Reshit Chochmah

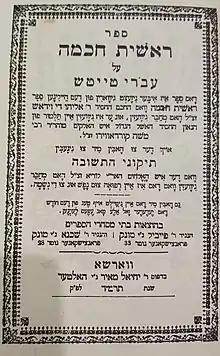
1884 Warsaw

Reshit Chochmah is an important book of Kabbalah (Jewish mysticism), ethics and morality ("Musar literature"), written by the 16th century scholar Rabbi Eliyahu de Vidas. It is based largely on the Zohar. Its name literally translates into “the beginning of Wisdom”, in allusion to the Biblical verse "The fear of the Lord is the beginning of wisdom".